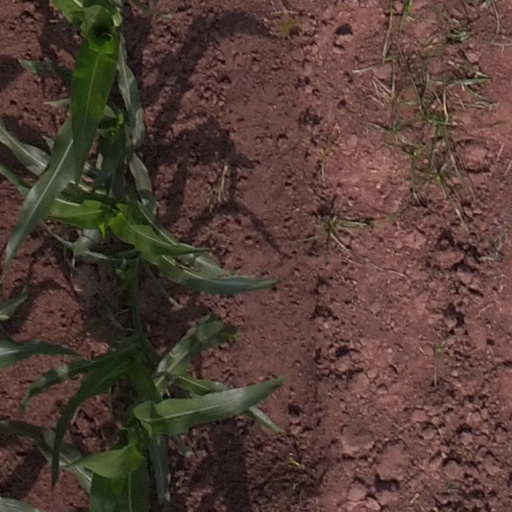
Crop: maize; corn